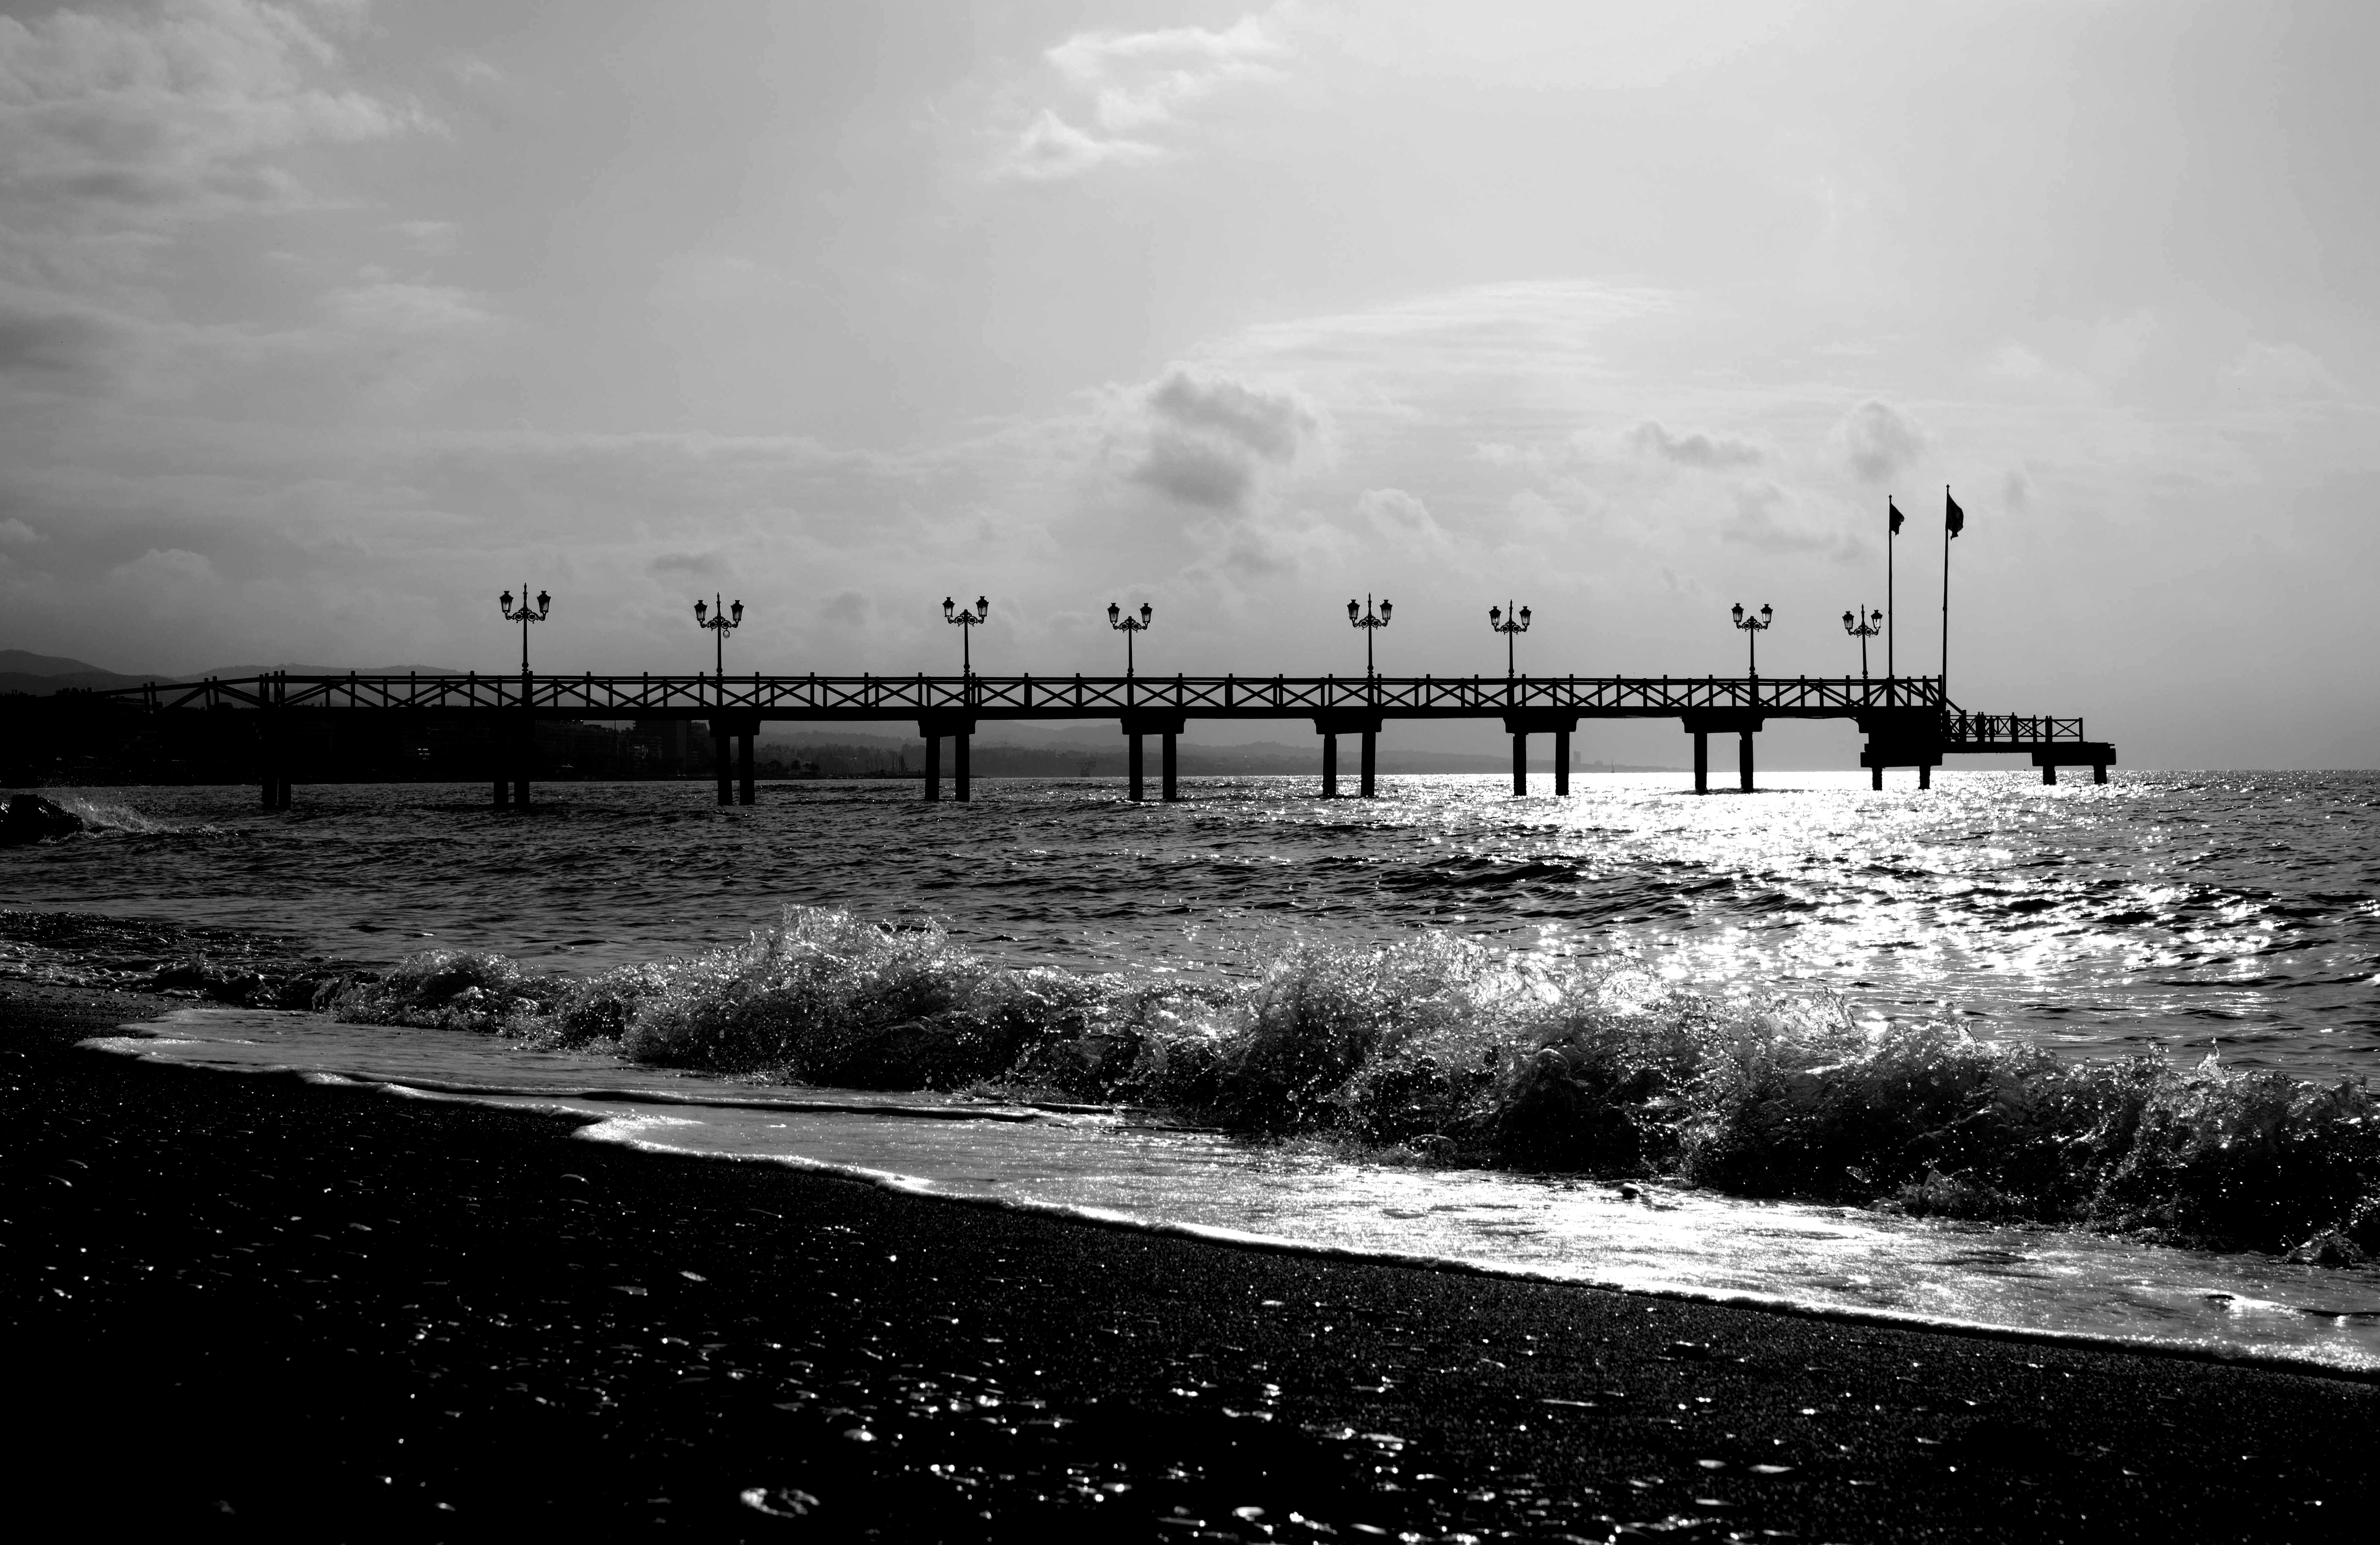
beach, sea, coast, path, ocean, horizon, cloud, black and white, architecture, wood, photography, morning, shore, wave, pier, dusk, reflection, mediterranean, tower, holiday, fresh, darkness, black, jetty, monochrome, close, waves, spain, monochrome photography, atmospheric phenomenon